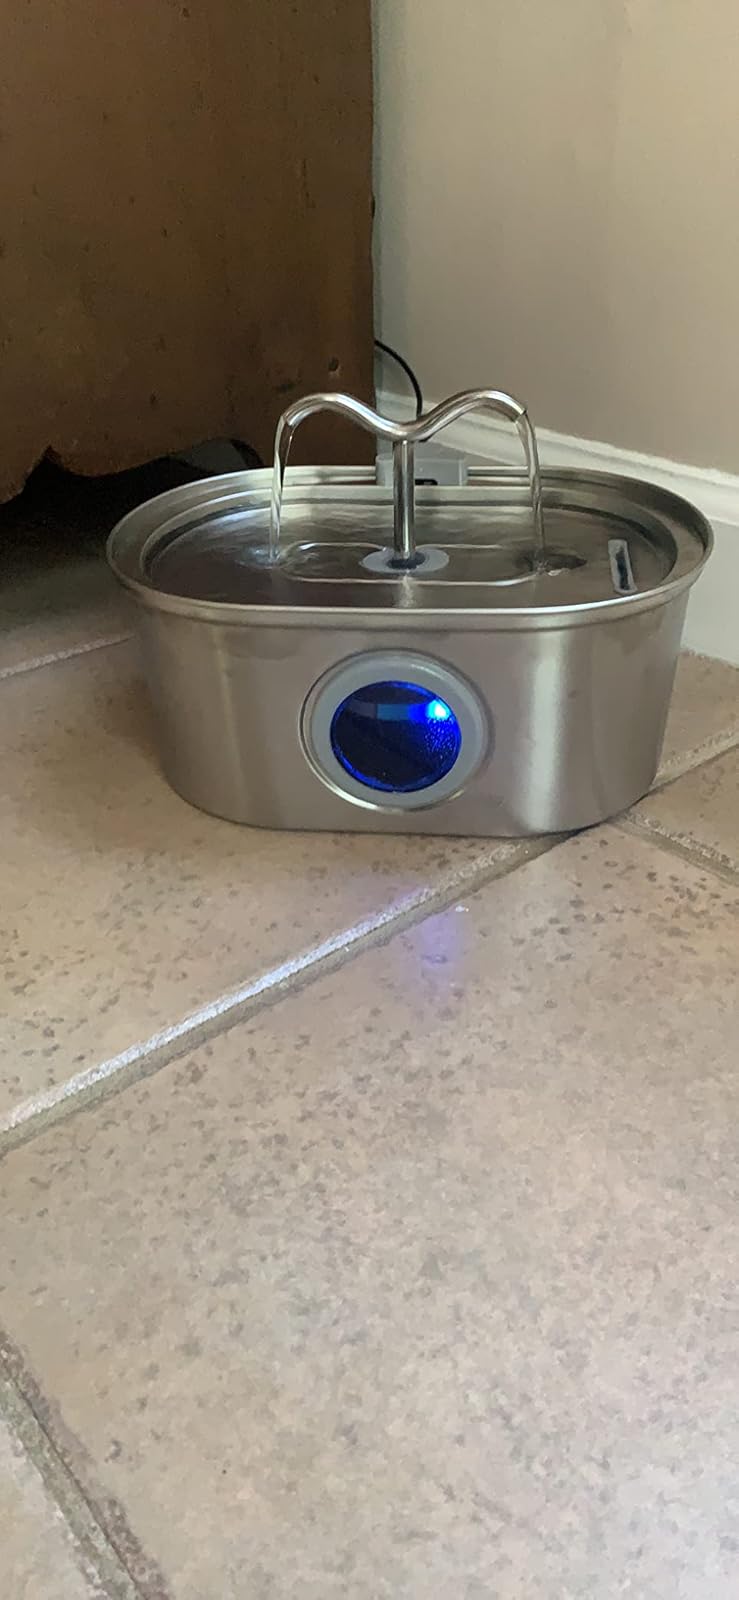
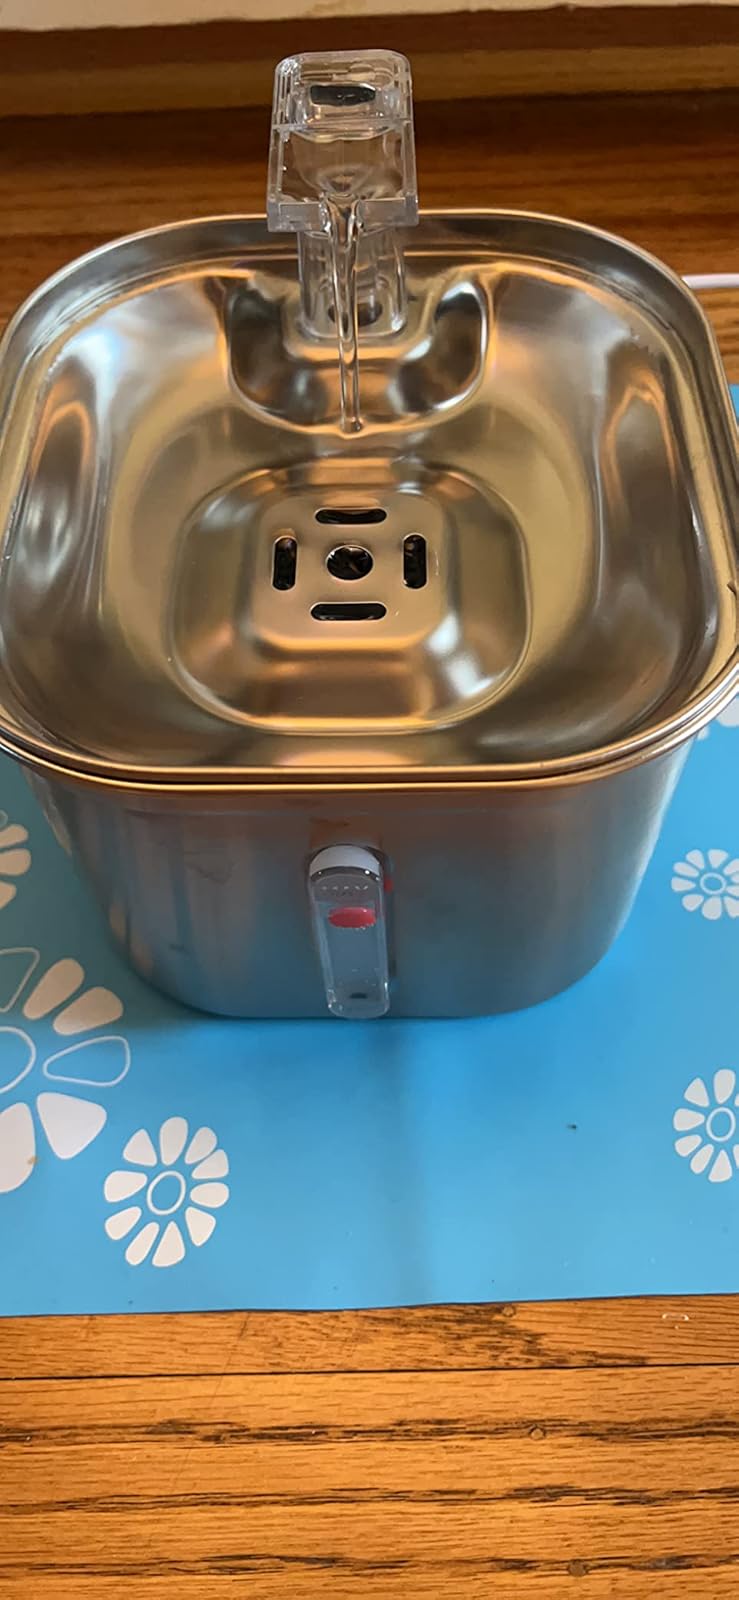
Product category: items_bowl
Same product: no